Sadie Peterson Delaney

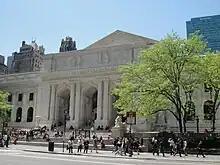
The New York Public Library: where Delaney started her library career

While at the New York Public Library, Delaney was integral in the development of an African American collection. She routinely met with African American authors, helping them to connect with other authors and publishers. Delaney often helped arrange artistic programs that included talks by scholars and community leaders such as W.E.B Du Bois, James Weldon Johnson, William H. Ferris, George Edmund Haynes, Hubert Harrison, and Fred Moore. She also established the first African American exhibit of art held in the New York Public Library.